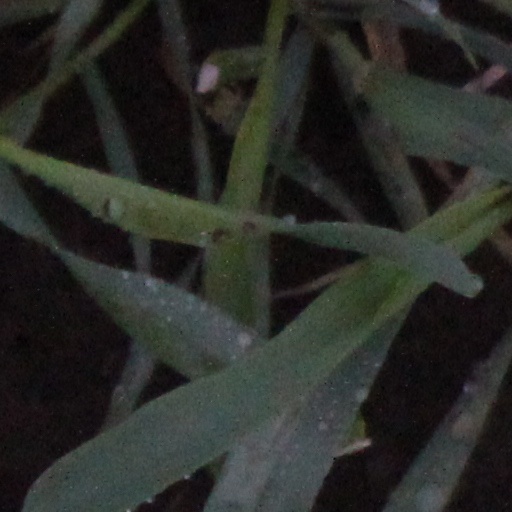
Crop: wheat